Wittlich Hauptbahnhof

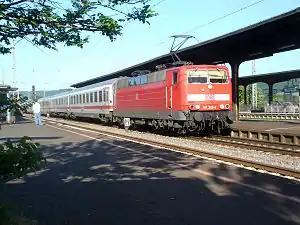
Intercity 432 to Luxemburg in Wittlich Hbf

Wittlich Hauptbahnhof is a railway station for the town of Wittlich in the German state of Rhineland-Palatinate and is on the Koblenz–Trier line (Moselle line). Until the closure of the Wengerohr–Daun and Wengerohr–Bernkastel-Kues lines, it was a junction station and a regional rail node. Today it is the only station in Wittlich.